Misrata

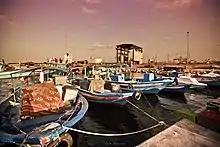
Misrata Sea fishing port

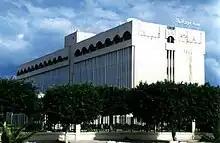
Goz Teek Hotel in Misrata

Two clans, the Muntasir and Adgham, dominated the political, social and economic aspects of Misrata and led the local tribes against their Turkish overlords during various periods of tension. There were many wealthy families in the city, but the Muntasirs, who were of Arabian descent, and the Adghams, who descended from Ottoman officers who settled in the province in previous centuries, were the most prominent. They made their income from commerce and protected their wealth by cooperating with the Ottoman provincial authorities. Both had extended families and economic holdings not just in Misrata, but also the provincial capital of Tripoli as well as the eastern Cyrenican towns of Benghazi and Derna. The Aghdams had traditionally resisted efforts by the central Ottoman government in Istanbul to reestablish direct control over Tripoli Province and, under the leadership of Osman al-Aghdam, they led a rebellion against the Ottomans and their local allies in 1835. After their eventual defeat in 1858, they were left in an inferior position to that of the Muntasirs. The Aghdams remained a powerful force nonetheless and their competition with the Muntasirs for leading positions within the local and regional government dominated Misratan politics. Misrata's urban residents did not contribute much to the political scene and avoided contact with the Ottoman authorities out of concern of conscription into the army and provincial tax collection. In contrast, the rural areas of Misrata were populated mostly by "fellahin" (peasantry) and former Bedouins who had retained their tribal affiliations and loyalties and thus involved themselves in competition for political influence.